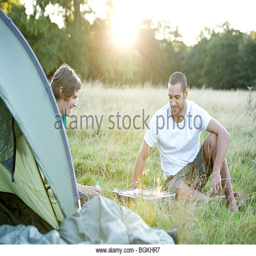
young men sitting next to a tent , having a barbecue